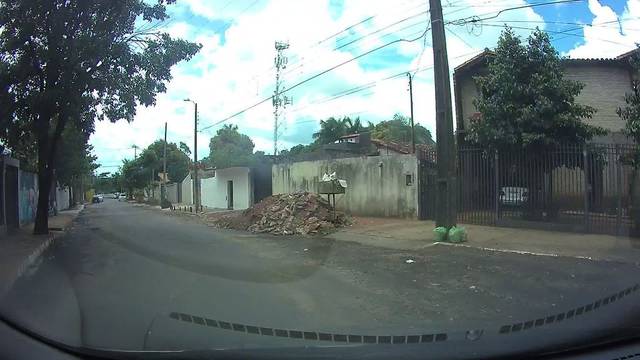
Region: Paraguay
Coordinates: -25.318, -57.555